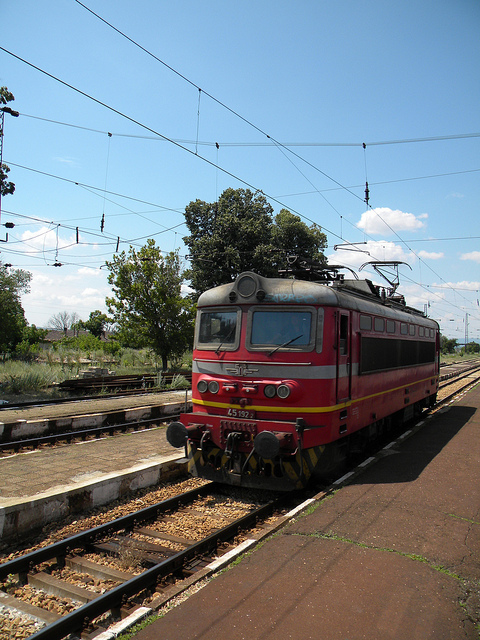
A red train car driving down train tracks.

A red train is traveling down a track under power lines.

Red electric train car under a bright blue sky.

A trolley type train is going along the tracks.